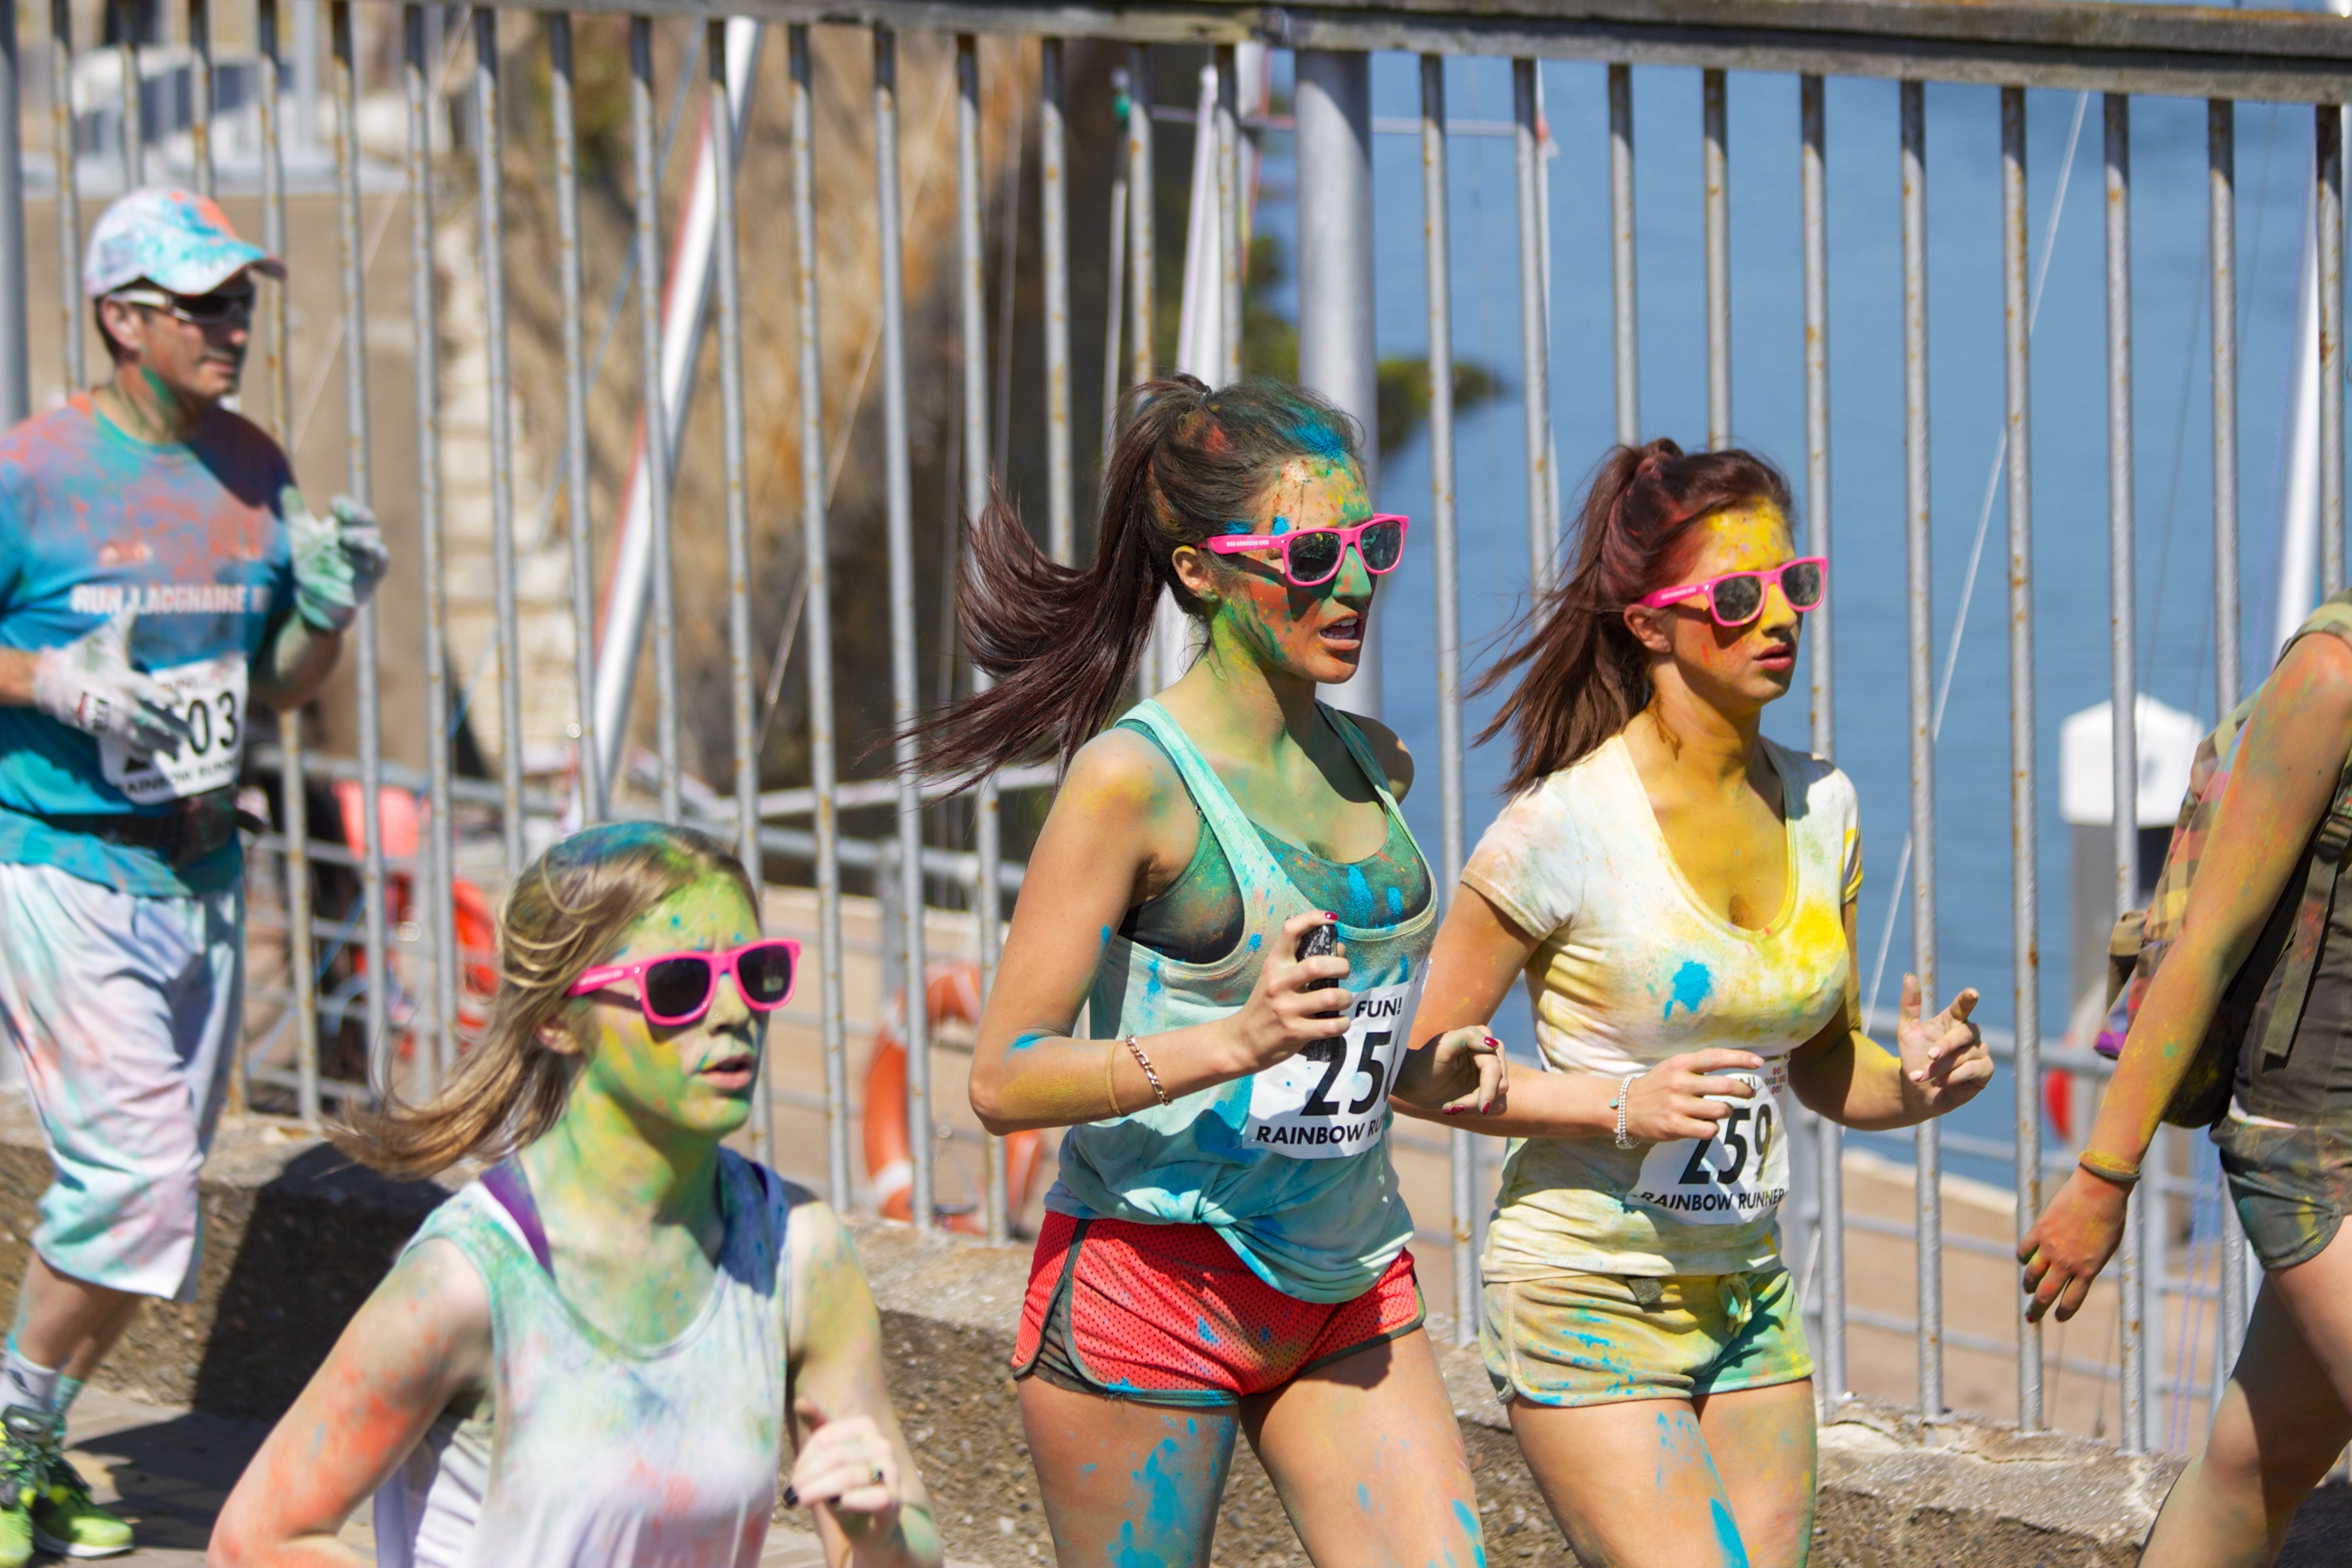
people, running, young, paint, jogging, exercise, fitness, long hair, race, girls, sports, sunglasses, shorts, runners, endurance, color run, endurance sports, long distance running, rainbow run, brunettes